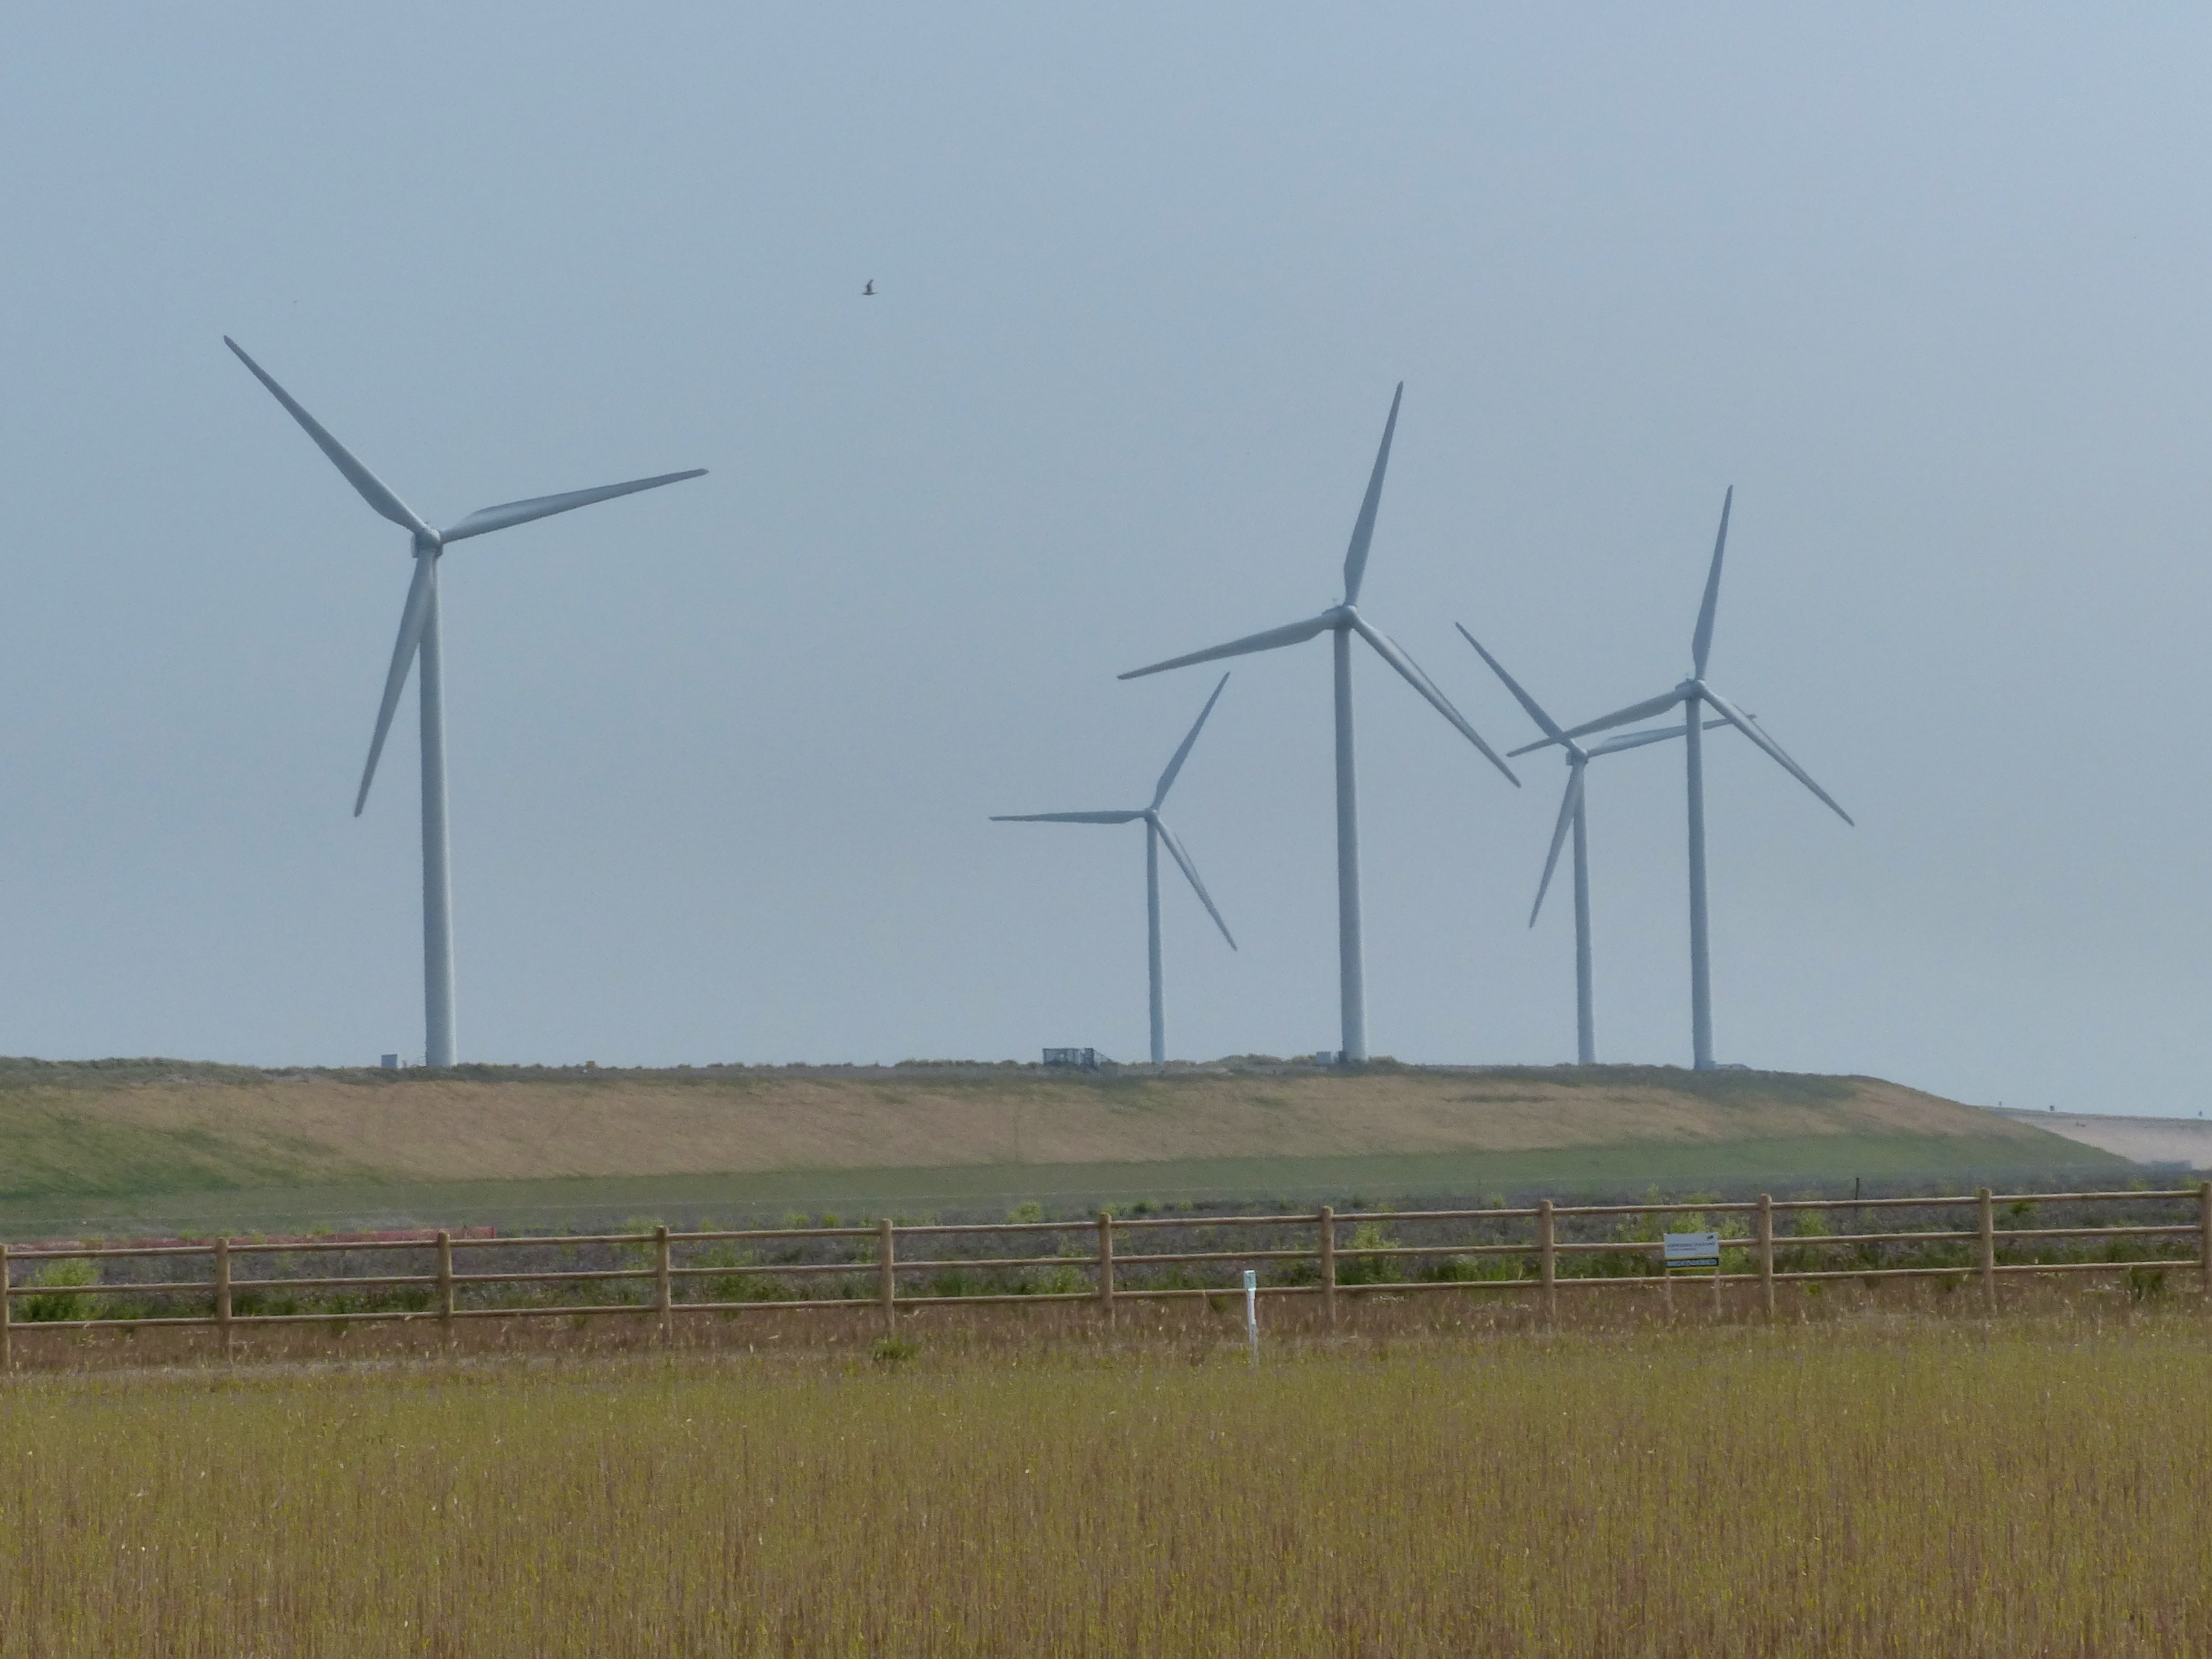
field, prairie, windmill, wind, machine, wind turbine, plain, energy, holland, rotterdam, mill, grassland, windturbines, wind farm, leica, maasvlakte, greenpower